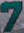
Number: 7